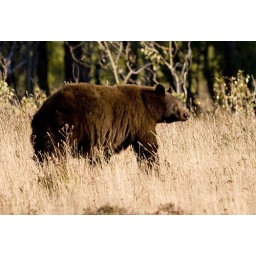
This bear crossed in front of us along the road to Many Glacier Hotel, Glacier National Park.